Henry Marten (regicide)

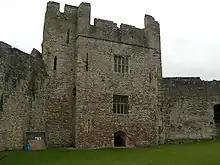
Marten's Tower, his apartments within Chepstow Castle

Having escaped the death penalty for his involvement in the regicide Marten was sent into internal exile, first in the far north of England and then (1665) to Windsor Castle, where he remained until Charles II ordered him to be moved further away from himself. In 1668 Marten was sent to Chepstow, in Wales. Marten's imprisonment there lasted some twelve years but does not appear to have been unduly arduous, at least at first; he had a suite of rooms in what was then known as Bigod's Tower (now known as Marten's Tower) and seems to have been able to travel outside at times. His legitimate wife Margaret lived apart from him, remaining at the family home in Berkshire, but he was attended there by Mary Ward, his common-law wife. Marten died at Chepstow Castle on 9 September 1680, having choked while eating his supper, and was buried beneath the floor at an entryway of Priory and Parish Church of St Mary, Chepstow, Monmouthshire, Wales, UK.